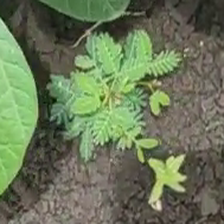
Weed species: Dwarf_cassia_(Chamaecrista pumila)